WrestleMania XXX

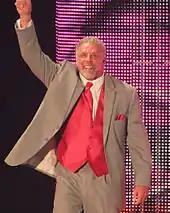
Warrior's last public appearance on the post-WrestleMania "Raw" on April 7, 2014, the day before his death

The Ultimate Warrior's first WrestleMania appearance since WrestleMania XII, headlining the unveiling of the 2014 Hall of Famers, would be his last. On April 8, the day after making his last public appearance on "Raw" to speak to the fans, Warrior suddenly collapsed and died at age 54 in Arizona. WWE paid tribute to Warrior on the April 14 episode of "Raw".